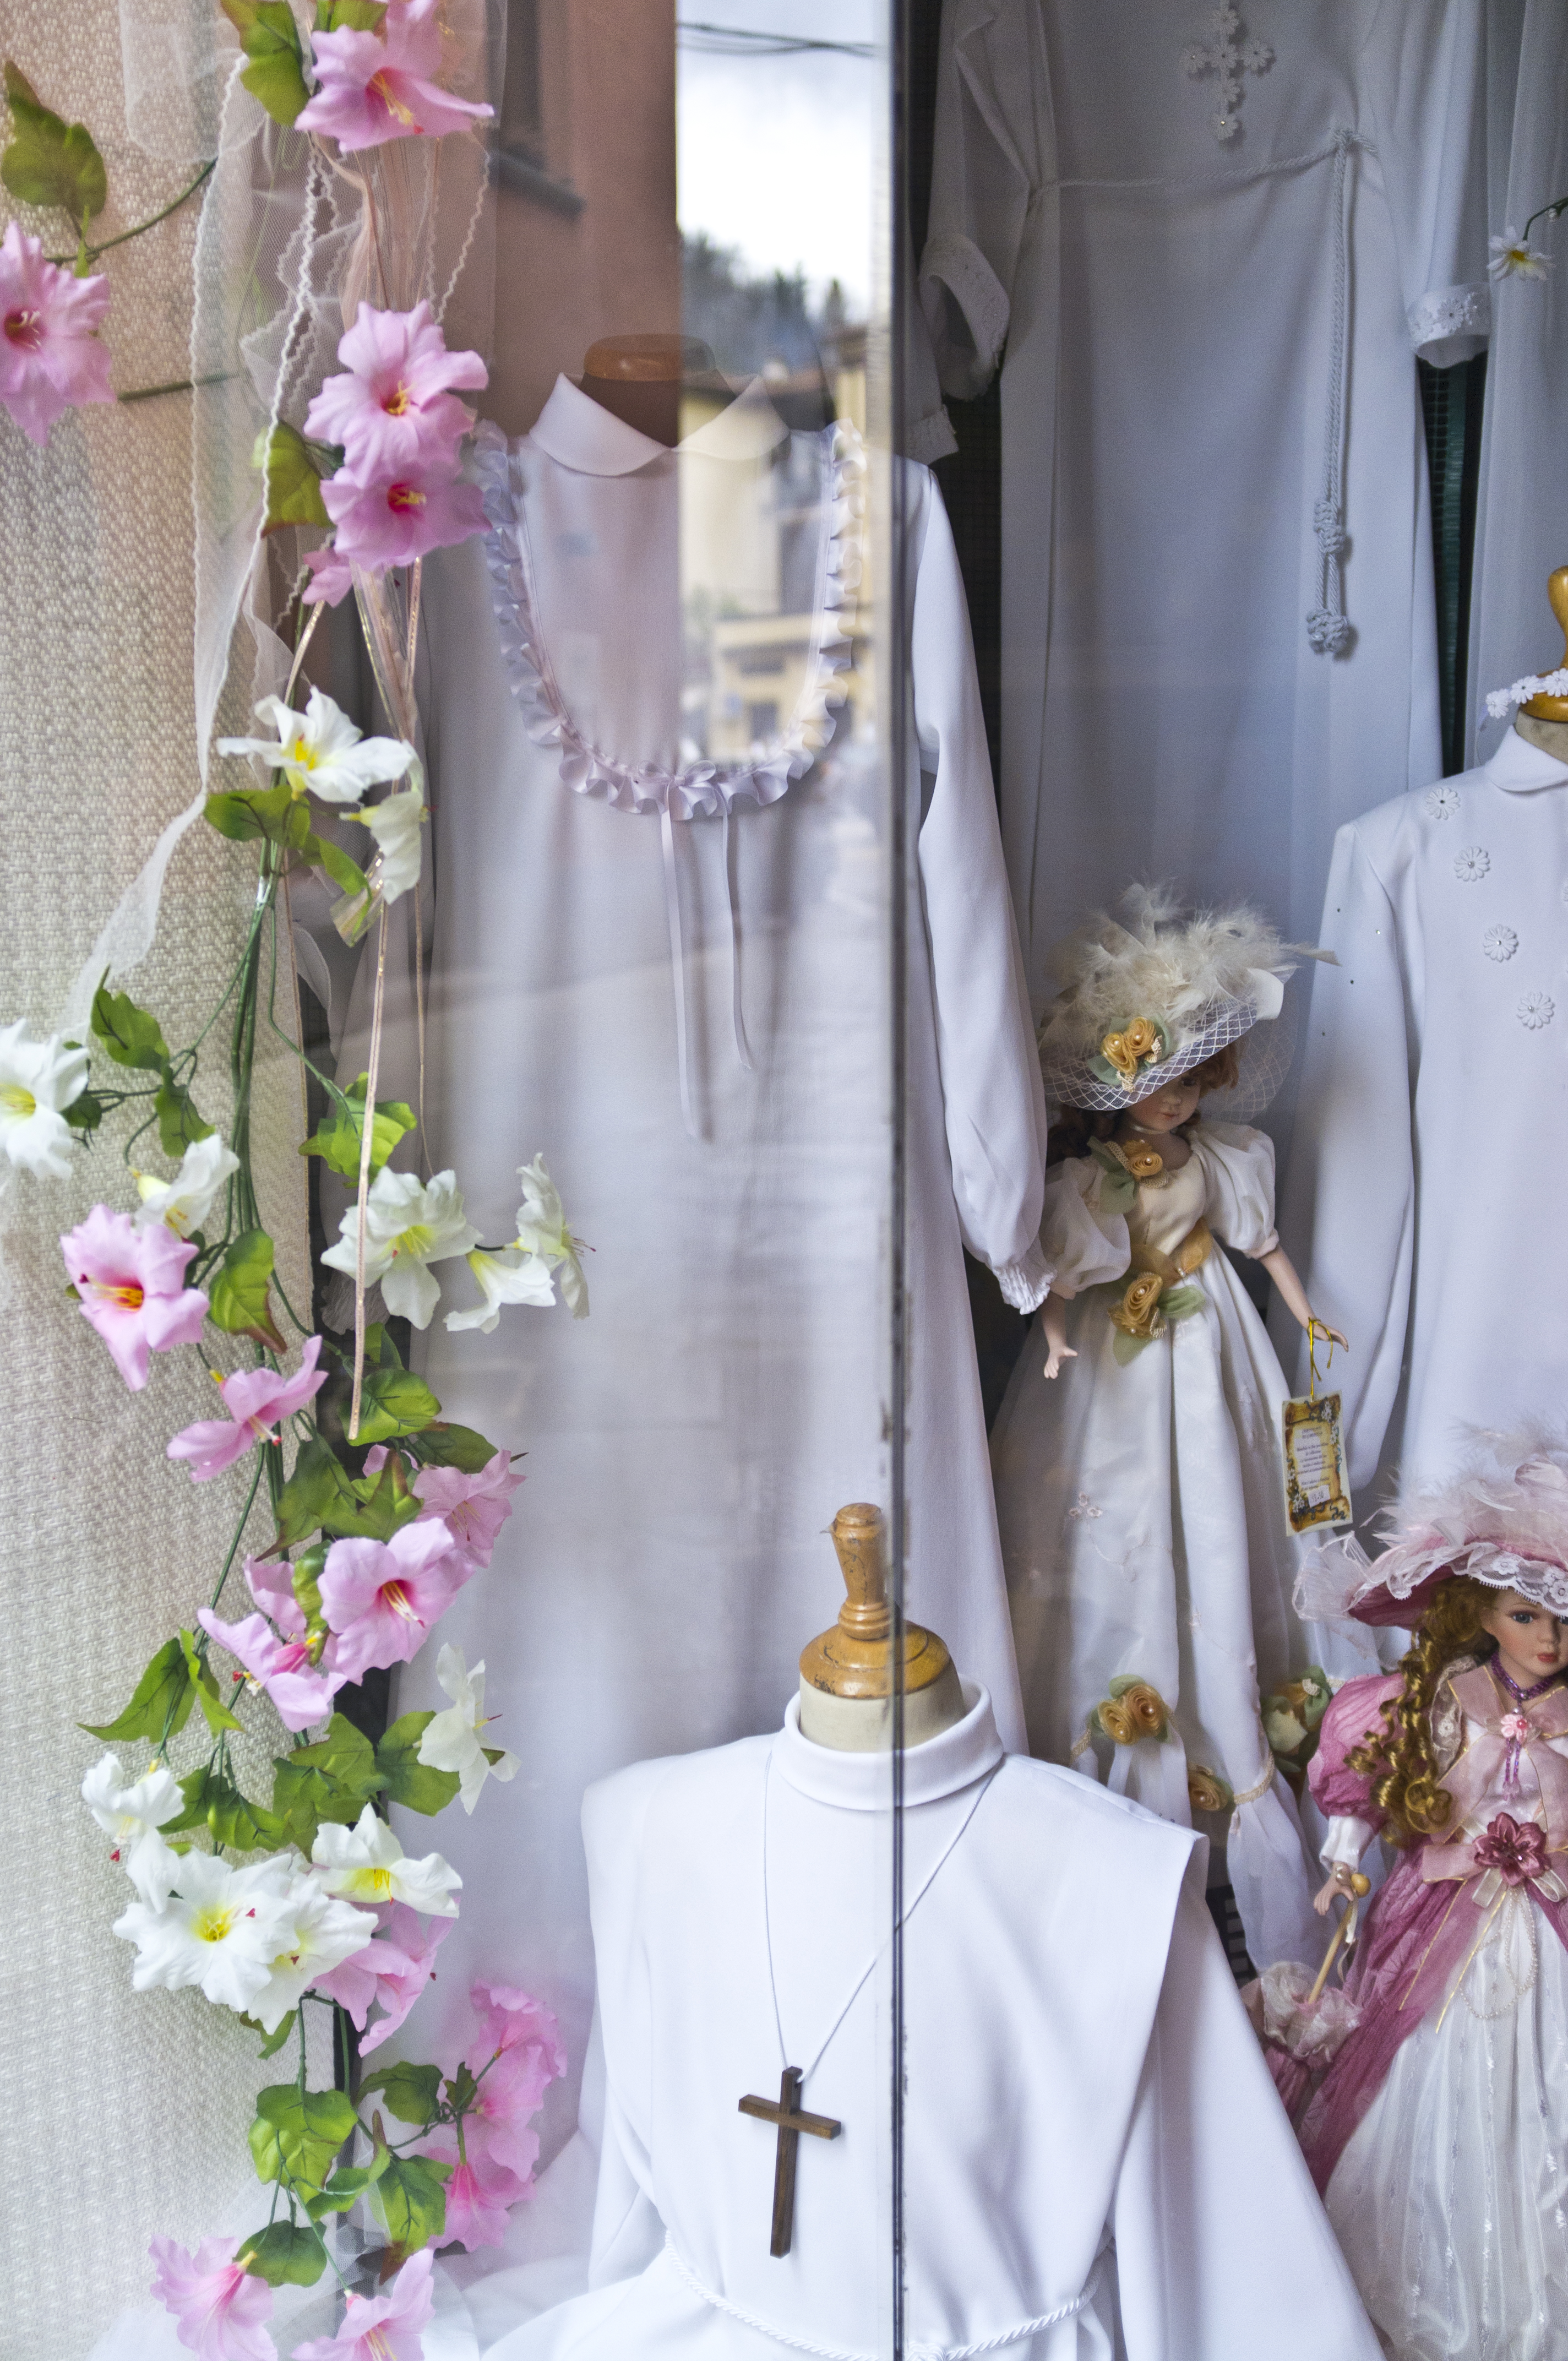
flower, spring, italy, tuscany, pink, bride, aisle, floristry, retail, garafagna, flower bouquet, floral design, centrepiece, flower arranging